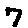
Label: 7